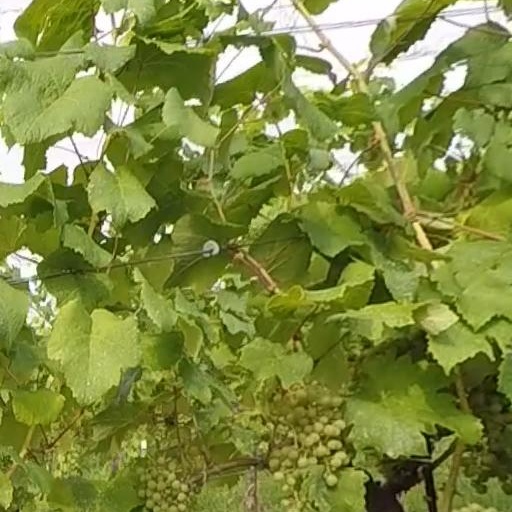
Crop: grape